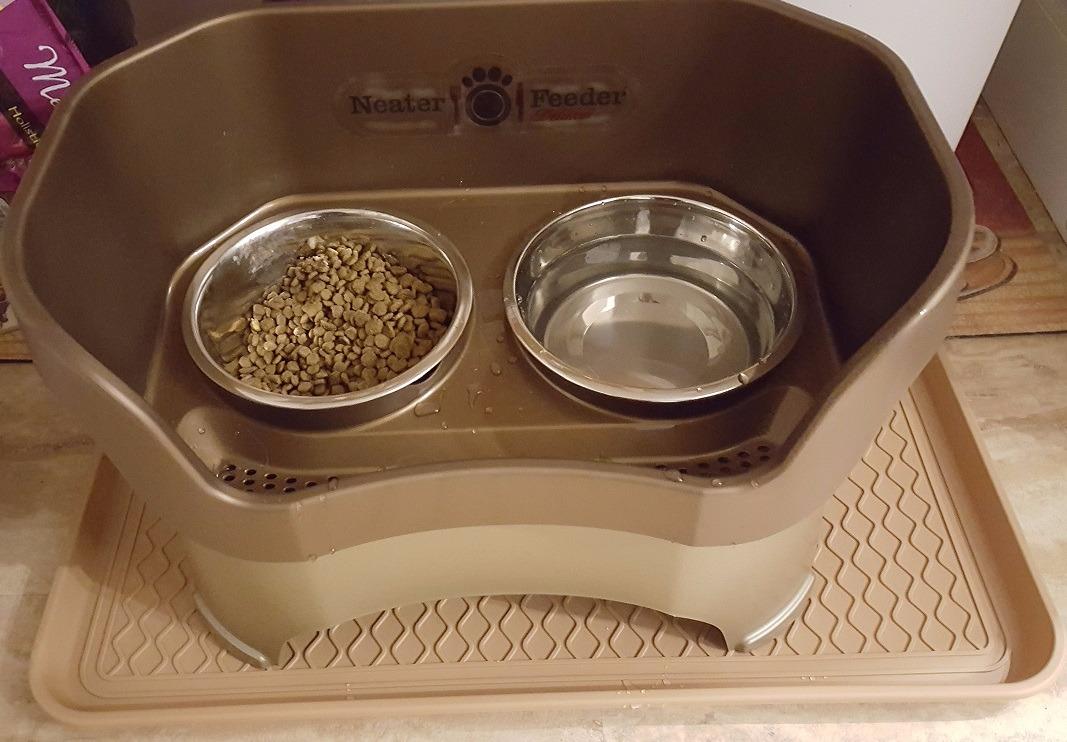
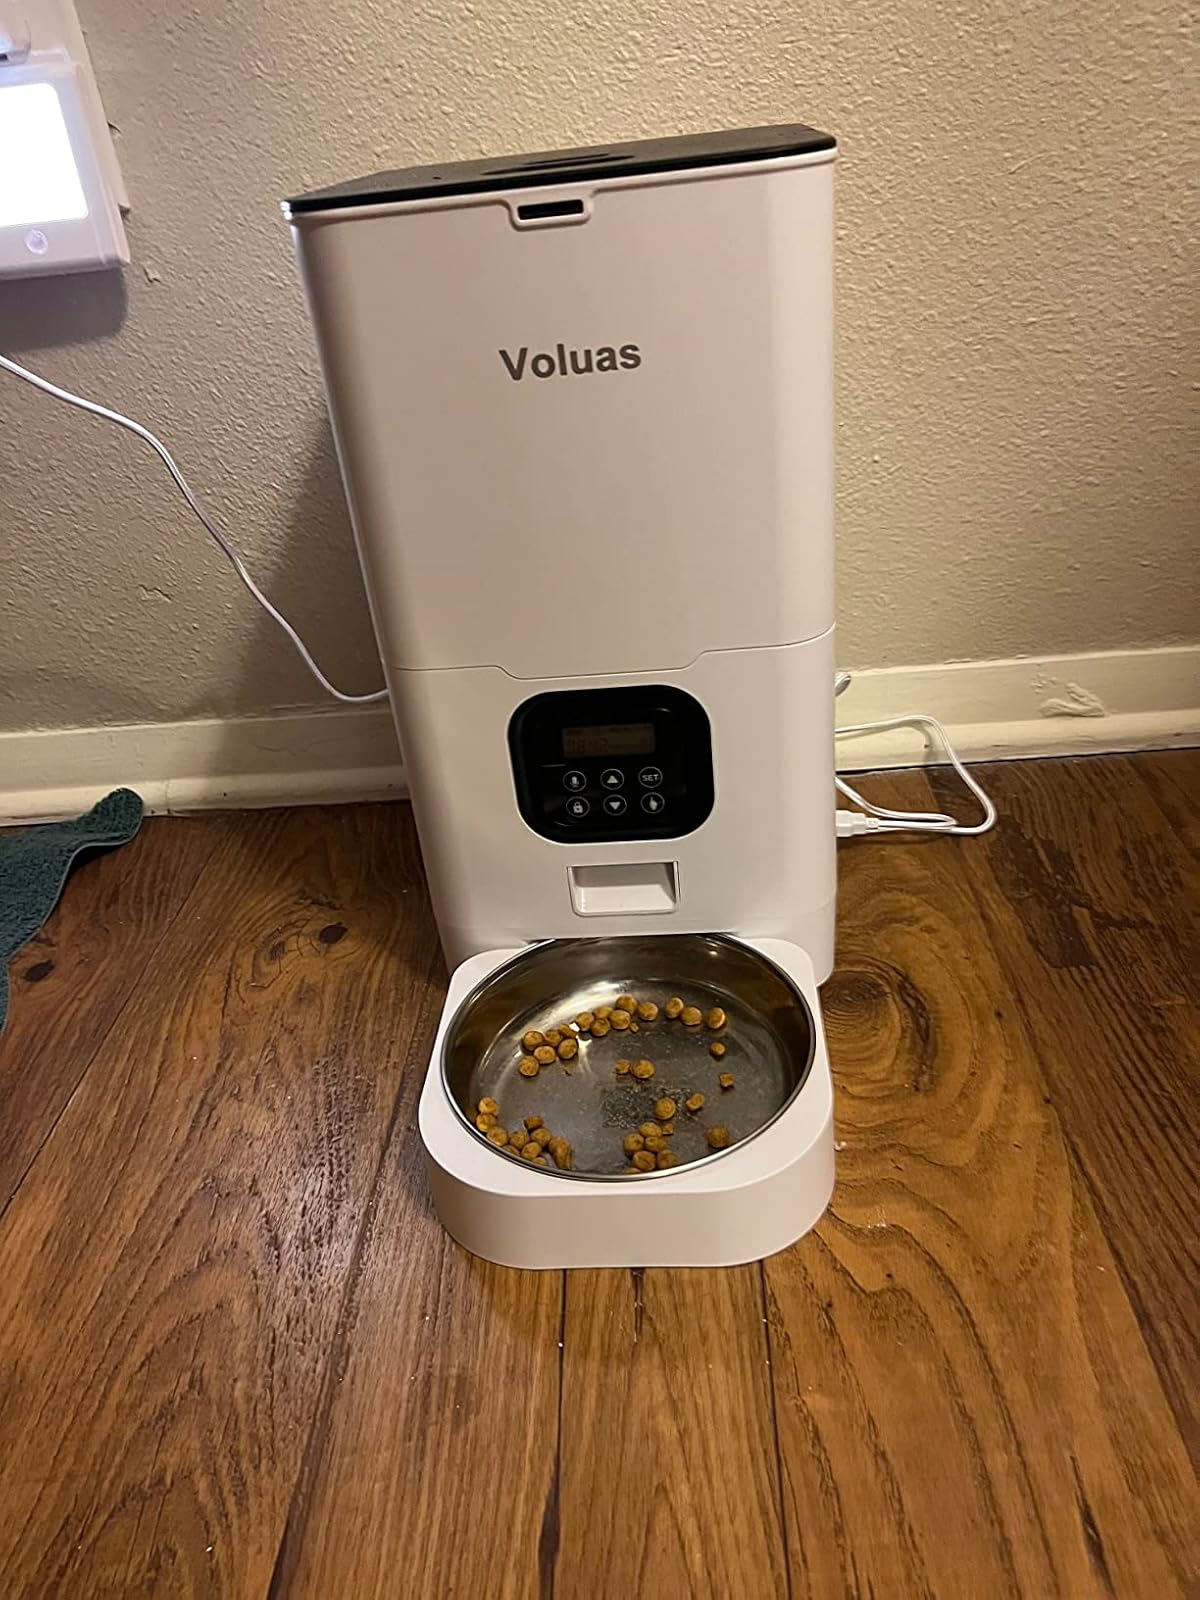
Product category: items_feeder
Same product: no